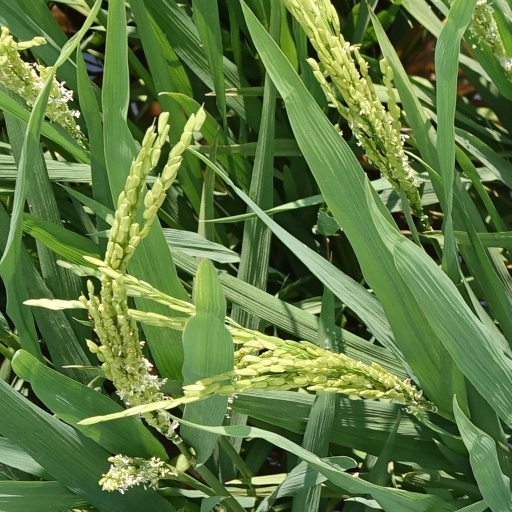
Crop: rice